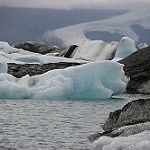
Label: glacier